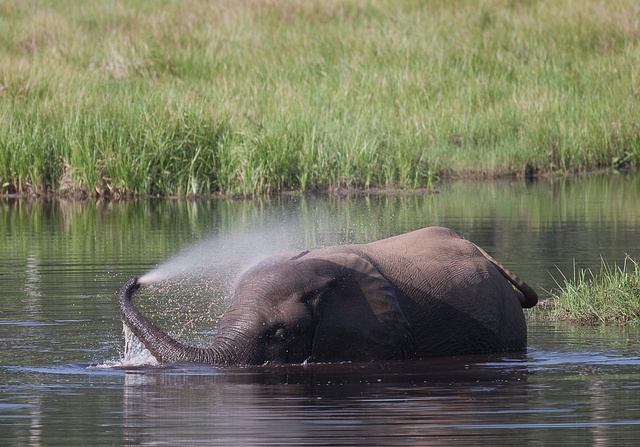
An elephant in the water spraying himself with his trunk.
the elephant is throwing water on its back
An elephant in water sprays its with its trunk
an elephant partially submerged in a body of water
An elephant spraying itself with its trunk in the water.